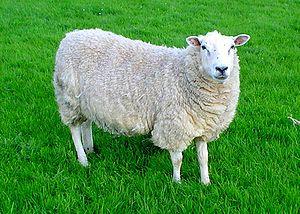
Liste des principales races de moutons connues du Royaume-Uni :
Le lleyn est une race ovine originaire du Pays de Galles et plus précisément de la péninsule du même nom, dans le Gwynedd.